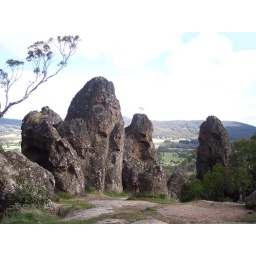
Hanging Rock is an unique hill topped by rocks and was the site of the strange story of Picnic at Hanging Rock.